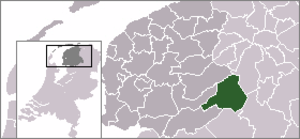
Ooststellingwerf
Ooststellingwerfs beliggenhed.
Ooststellingwerf er en kommune i provinsen Frisland i Nederlandene. Kommunens samlede areal udgør 226,08 km² og indbyggertallet er på 26.484 indbyggere.